Boston and Lowell Railroad

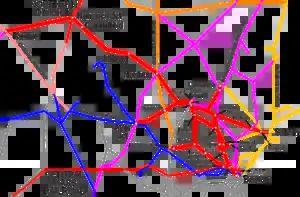

Another railroad was chartered in the early 1840s whose fortunes would be closely tied to those of the Boston and Lowell. This was the Boston and Maine Railroad. This railroad ran down from Portland, Maine, through a bit of southern New Hampshire, to Haverhill in northeastern Massachusetts, connected to the Boston and Lowell in Wilmington, and then used Boston and Lowell track to Boston. This route was conceptualized in 1834, but took a long time to be built, mostly because, unlike the Boston and Lowell, it did not have a secure base of funding like the Lowell textile companies. It took two years to get to Andover, another year to get to Haverhill, three more to get to Exeter, New Hampshire, and did not get to Portland until 1852.